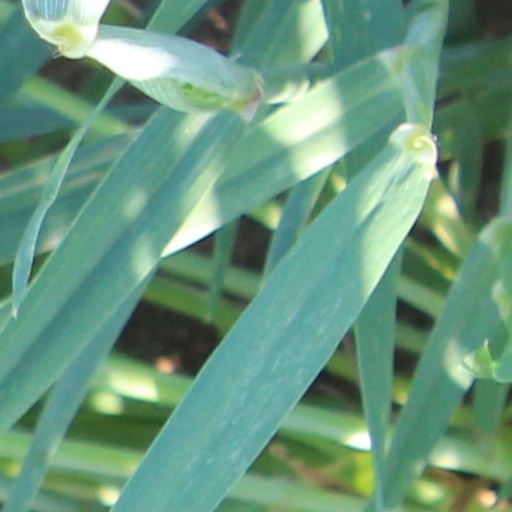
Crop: wheat